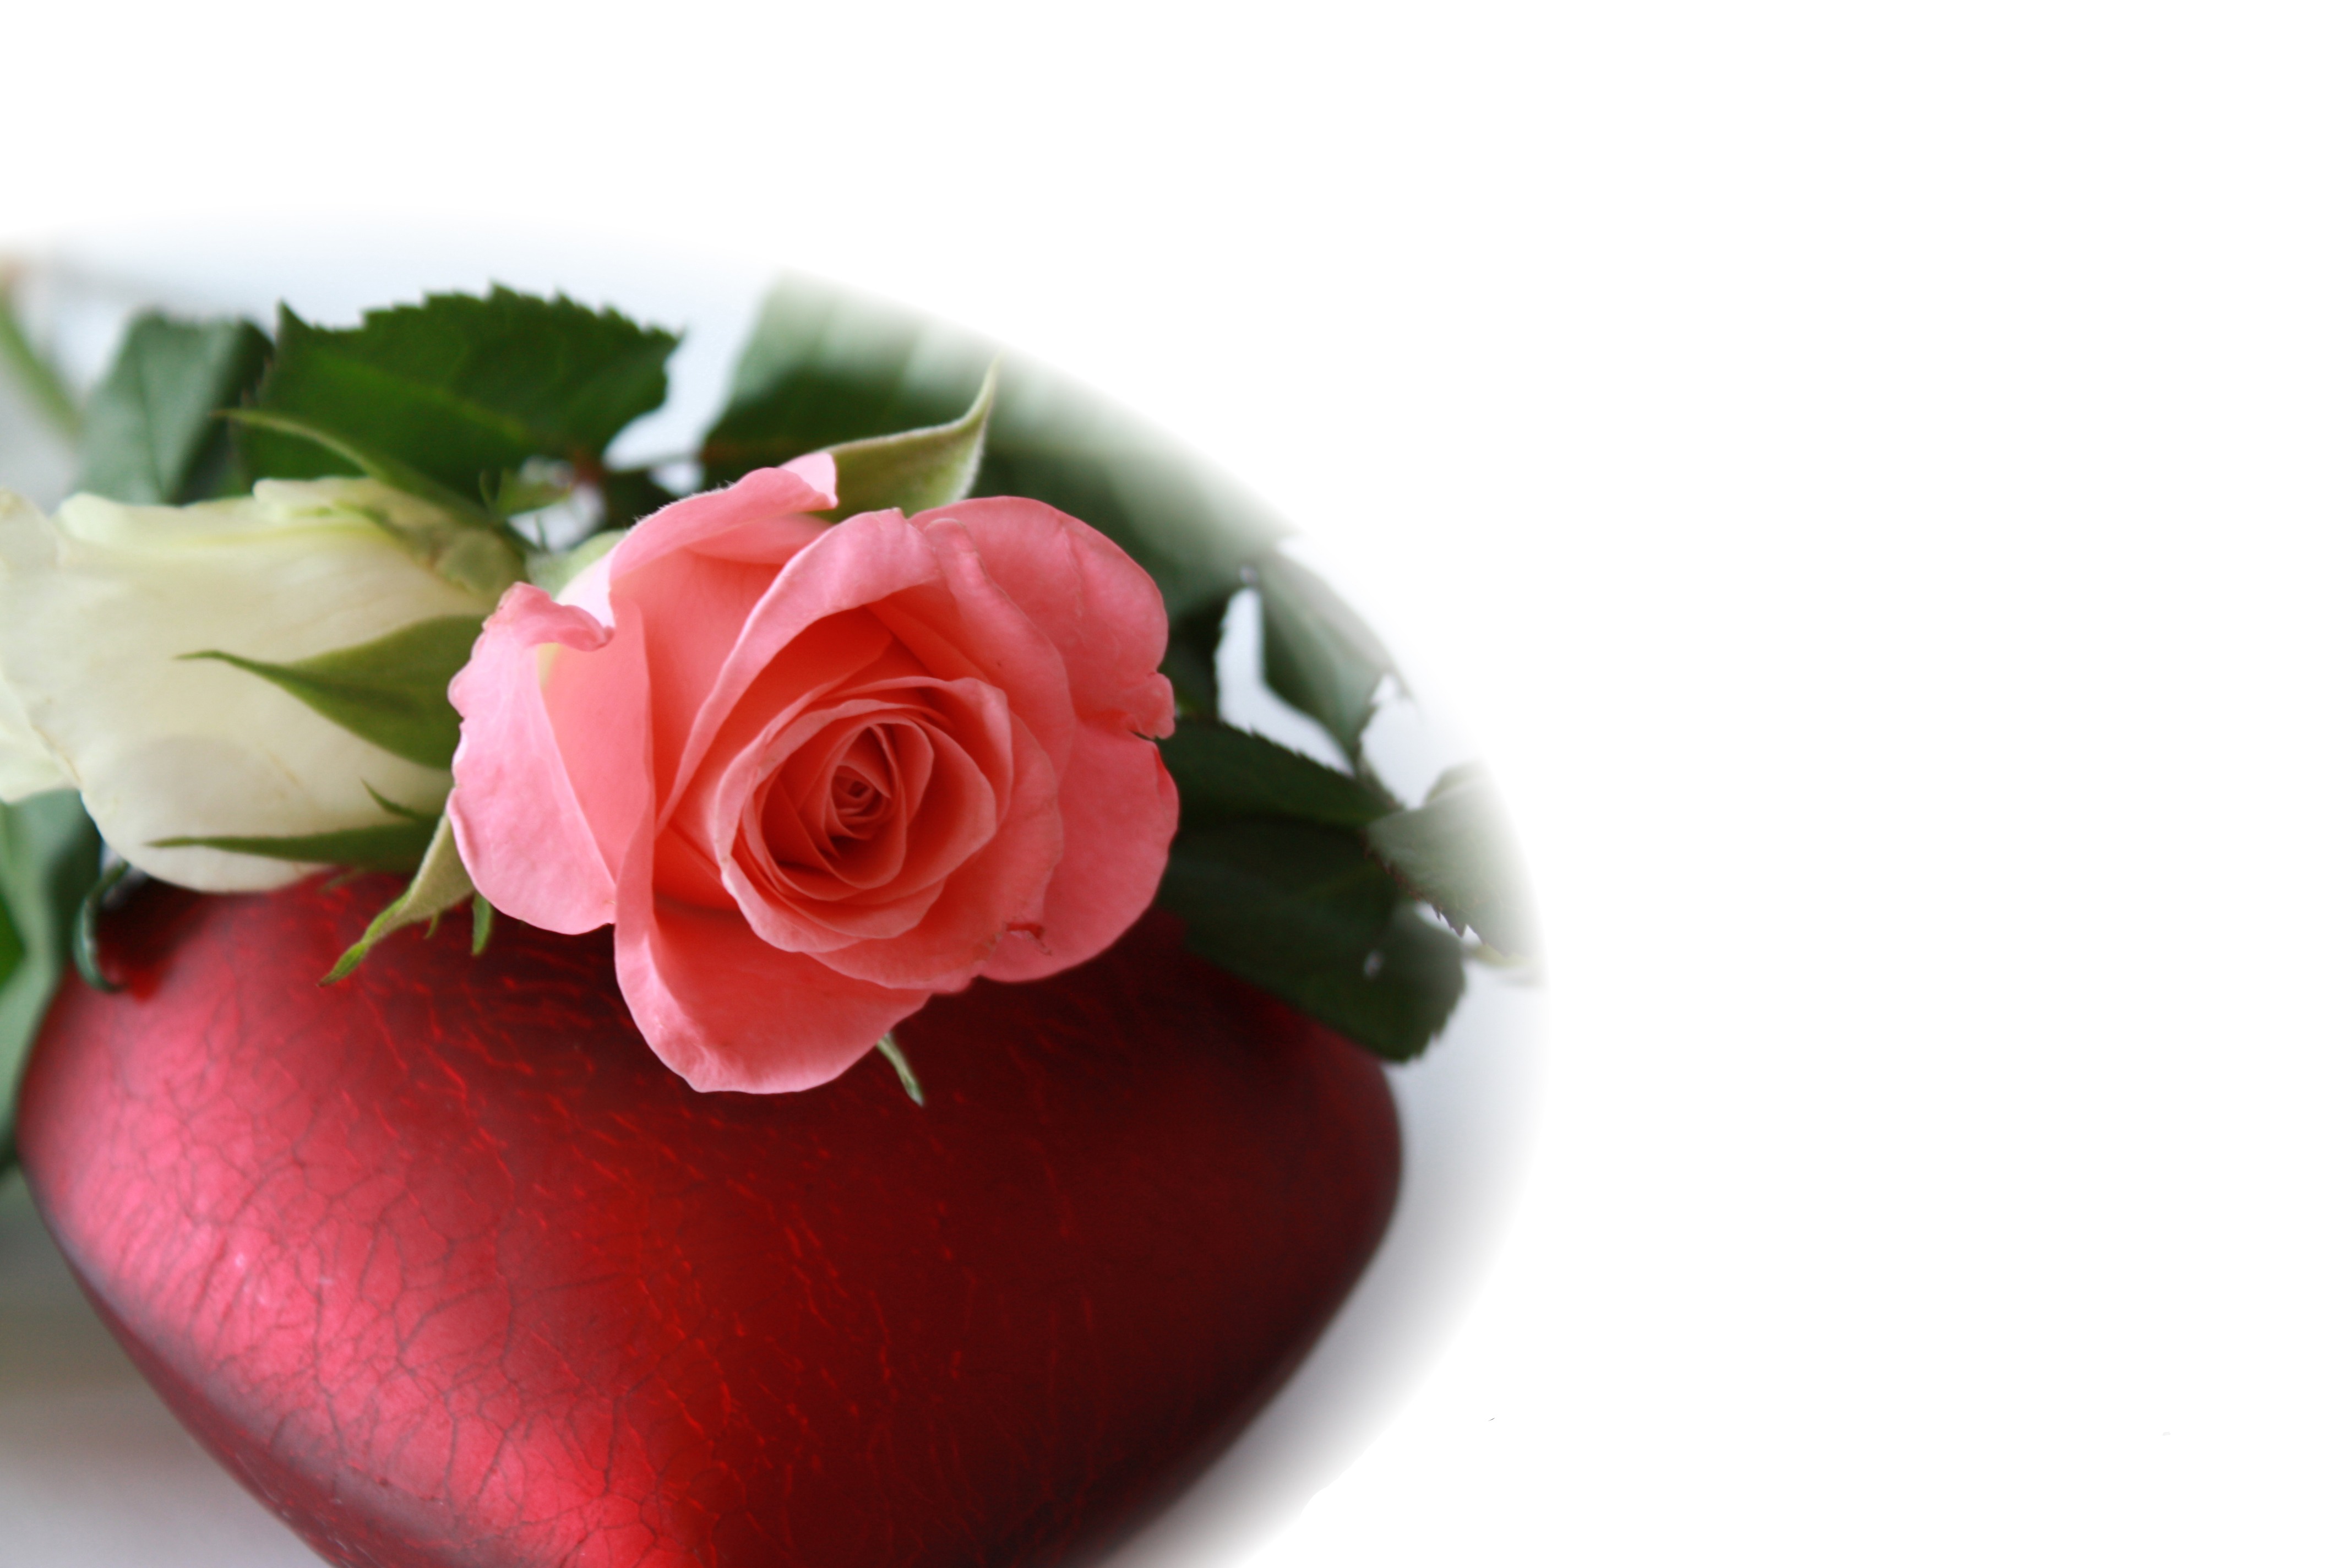
blossom, plant, flower, petal, bloom, love, heart, rose, red, produce, together, pink, happy, valentine, shiny, connectedness, greeting, greeting card, floristry, gratitude, emotion, feelings, flowering plant, rose family, mother's day, flower bouquet, land plant